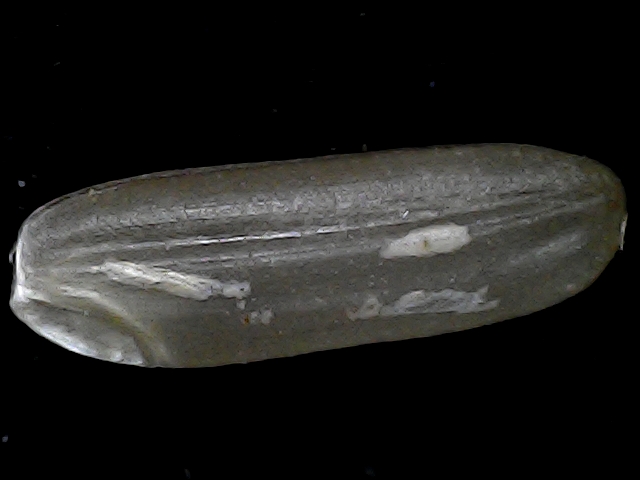
Rice variety: BD85